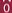
Number: 0